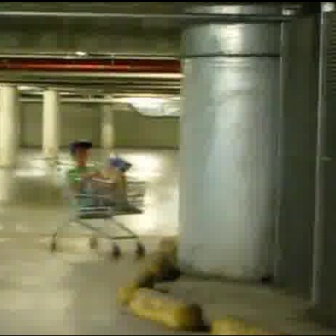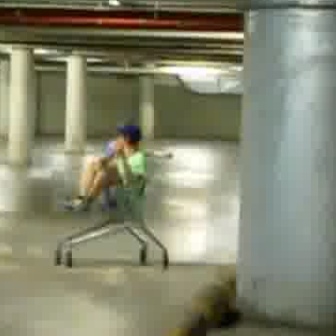
  Please identify the target specified by the bounding box [47,160,144,257] in the first image and locate it in the second image. Return the coordinates in [x_min,y_min,x_max,y_max] format.
Answer: [53,149,171,267]